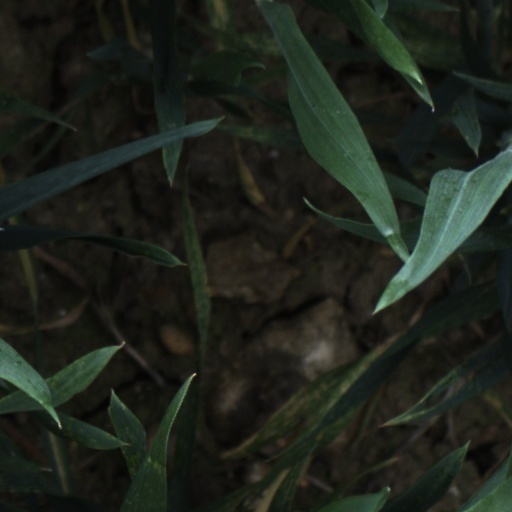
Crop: wheat